Young (crater)

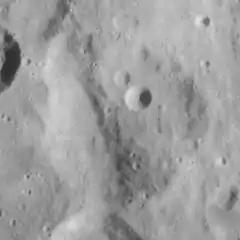
Lunar Orbiter 4 image

Young is a lunar impact crater that is located in the rugged southeast part of the Moon's near side. It lies to the east of the crater Metius, and southeast of Rheita. The long Vallis Rheita follows a line tangential to the southwest rim of Rheita, and cuts a wide trough through the southwest floor and outer rim of Young.